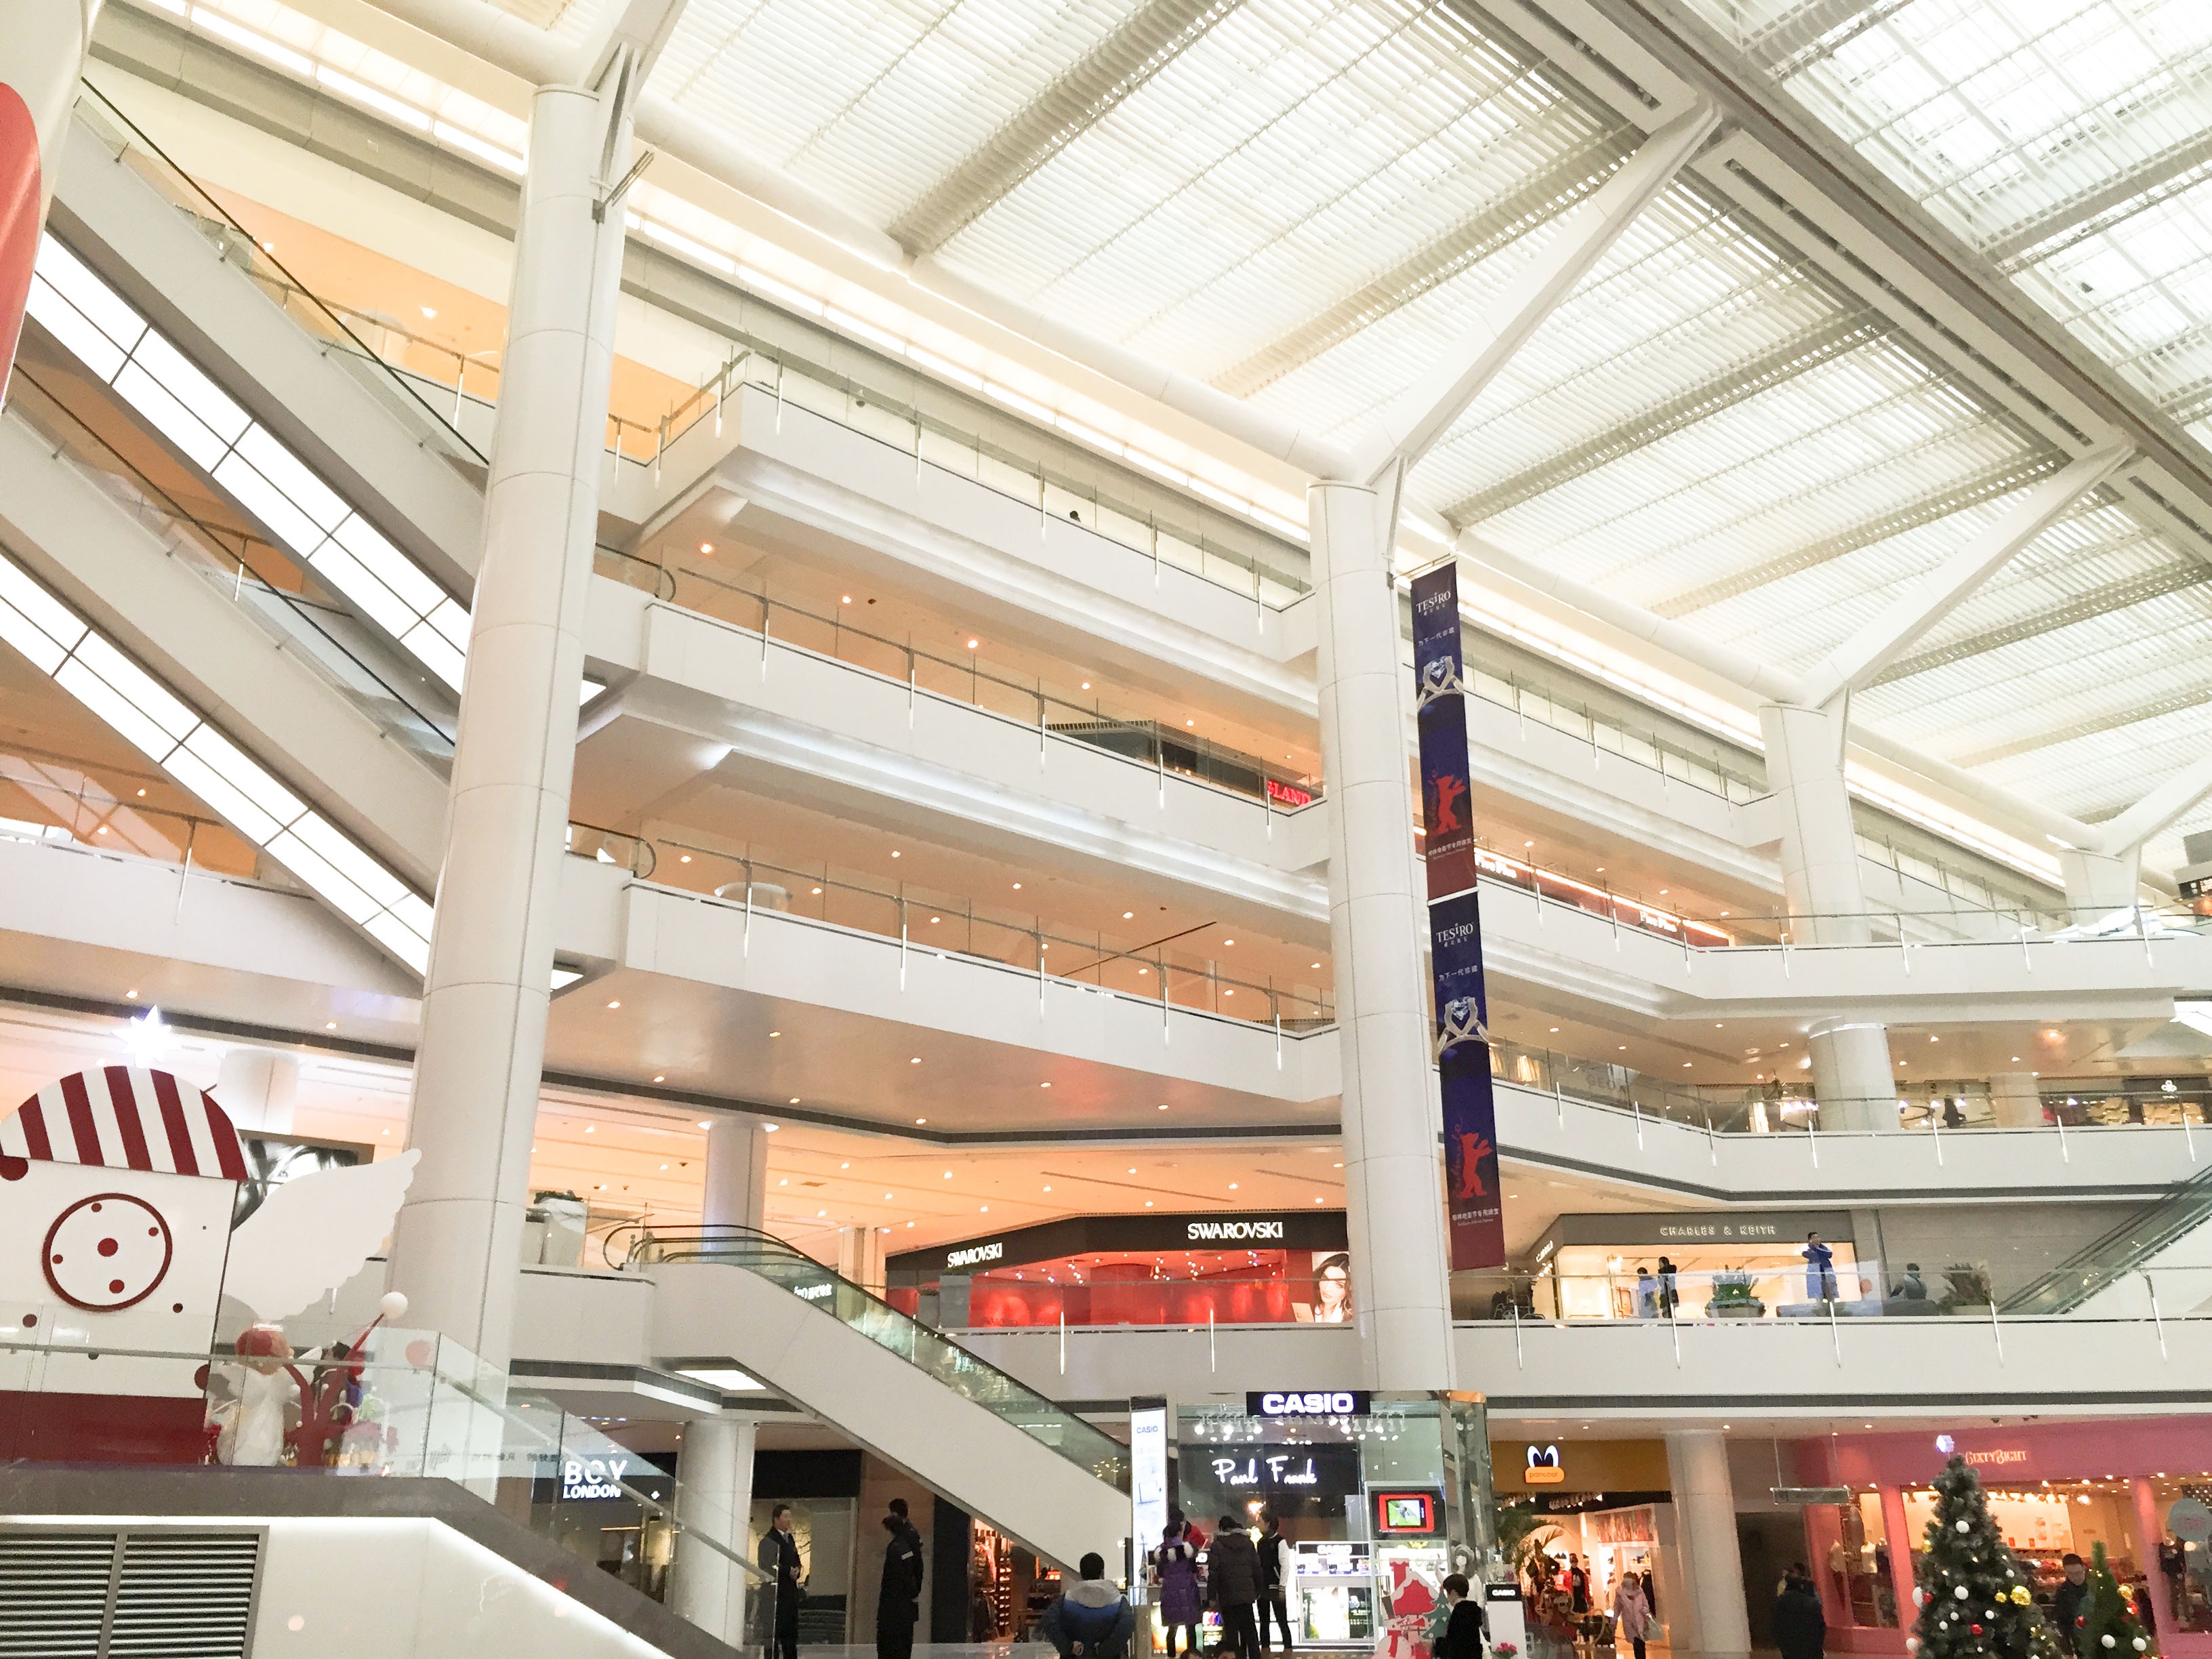
structure, building, ceiling, plaza, shopping, interior design, design, commercial, headquarters, retail, christmas eve, the mall, convention center, shopping mall, window covering, outlet store